2015 IIHF Inline Hockey World Championship

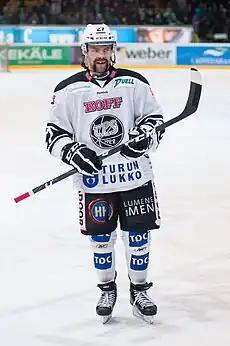
Finland's Marko Virtala scored four goals and six assists in his six games

List shows the top skaters sorted by points, then goals. If the list exceeds 10 skaters because of a tie in points, all of the tied skaters are shown.